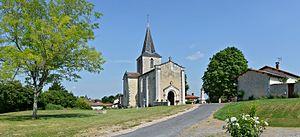
Église (XIIe siècle
Châtignac est une commune du Sud-Ouest de la France, située dans le département de la Charente, en région Nouvelle-Aquitaine.